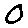
Label: 0